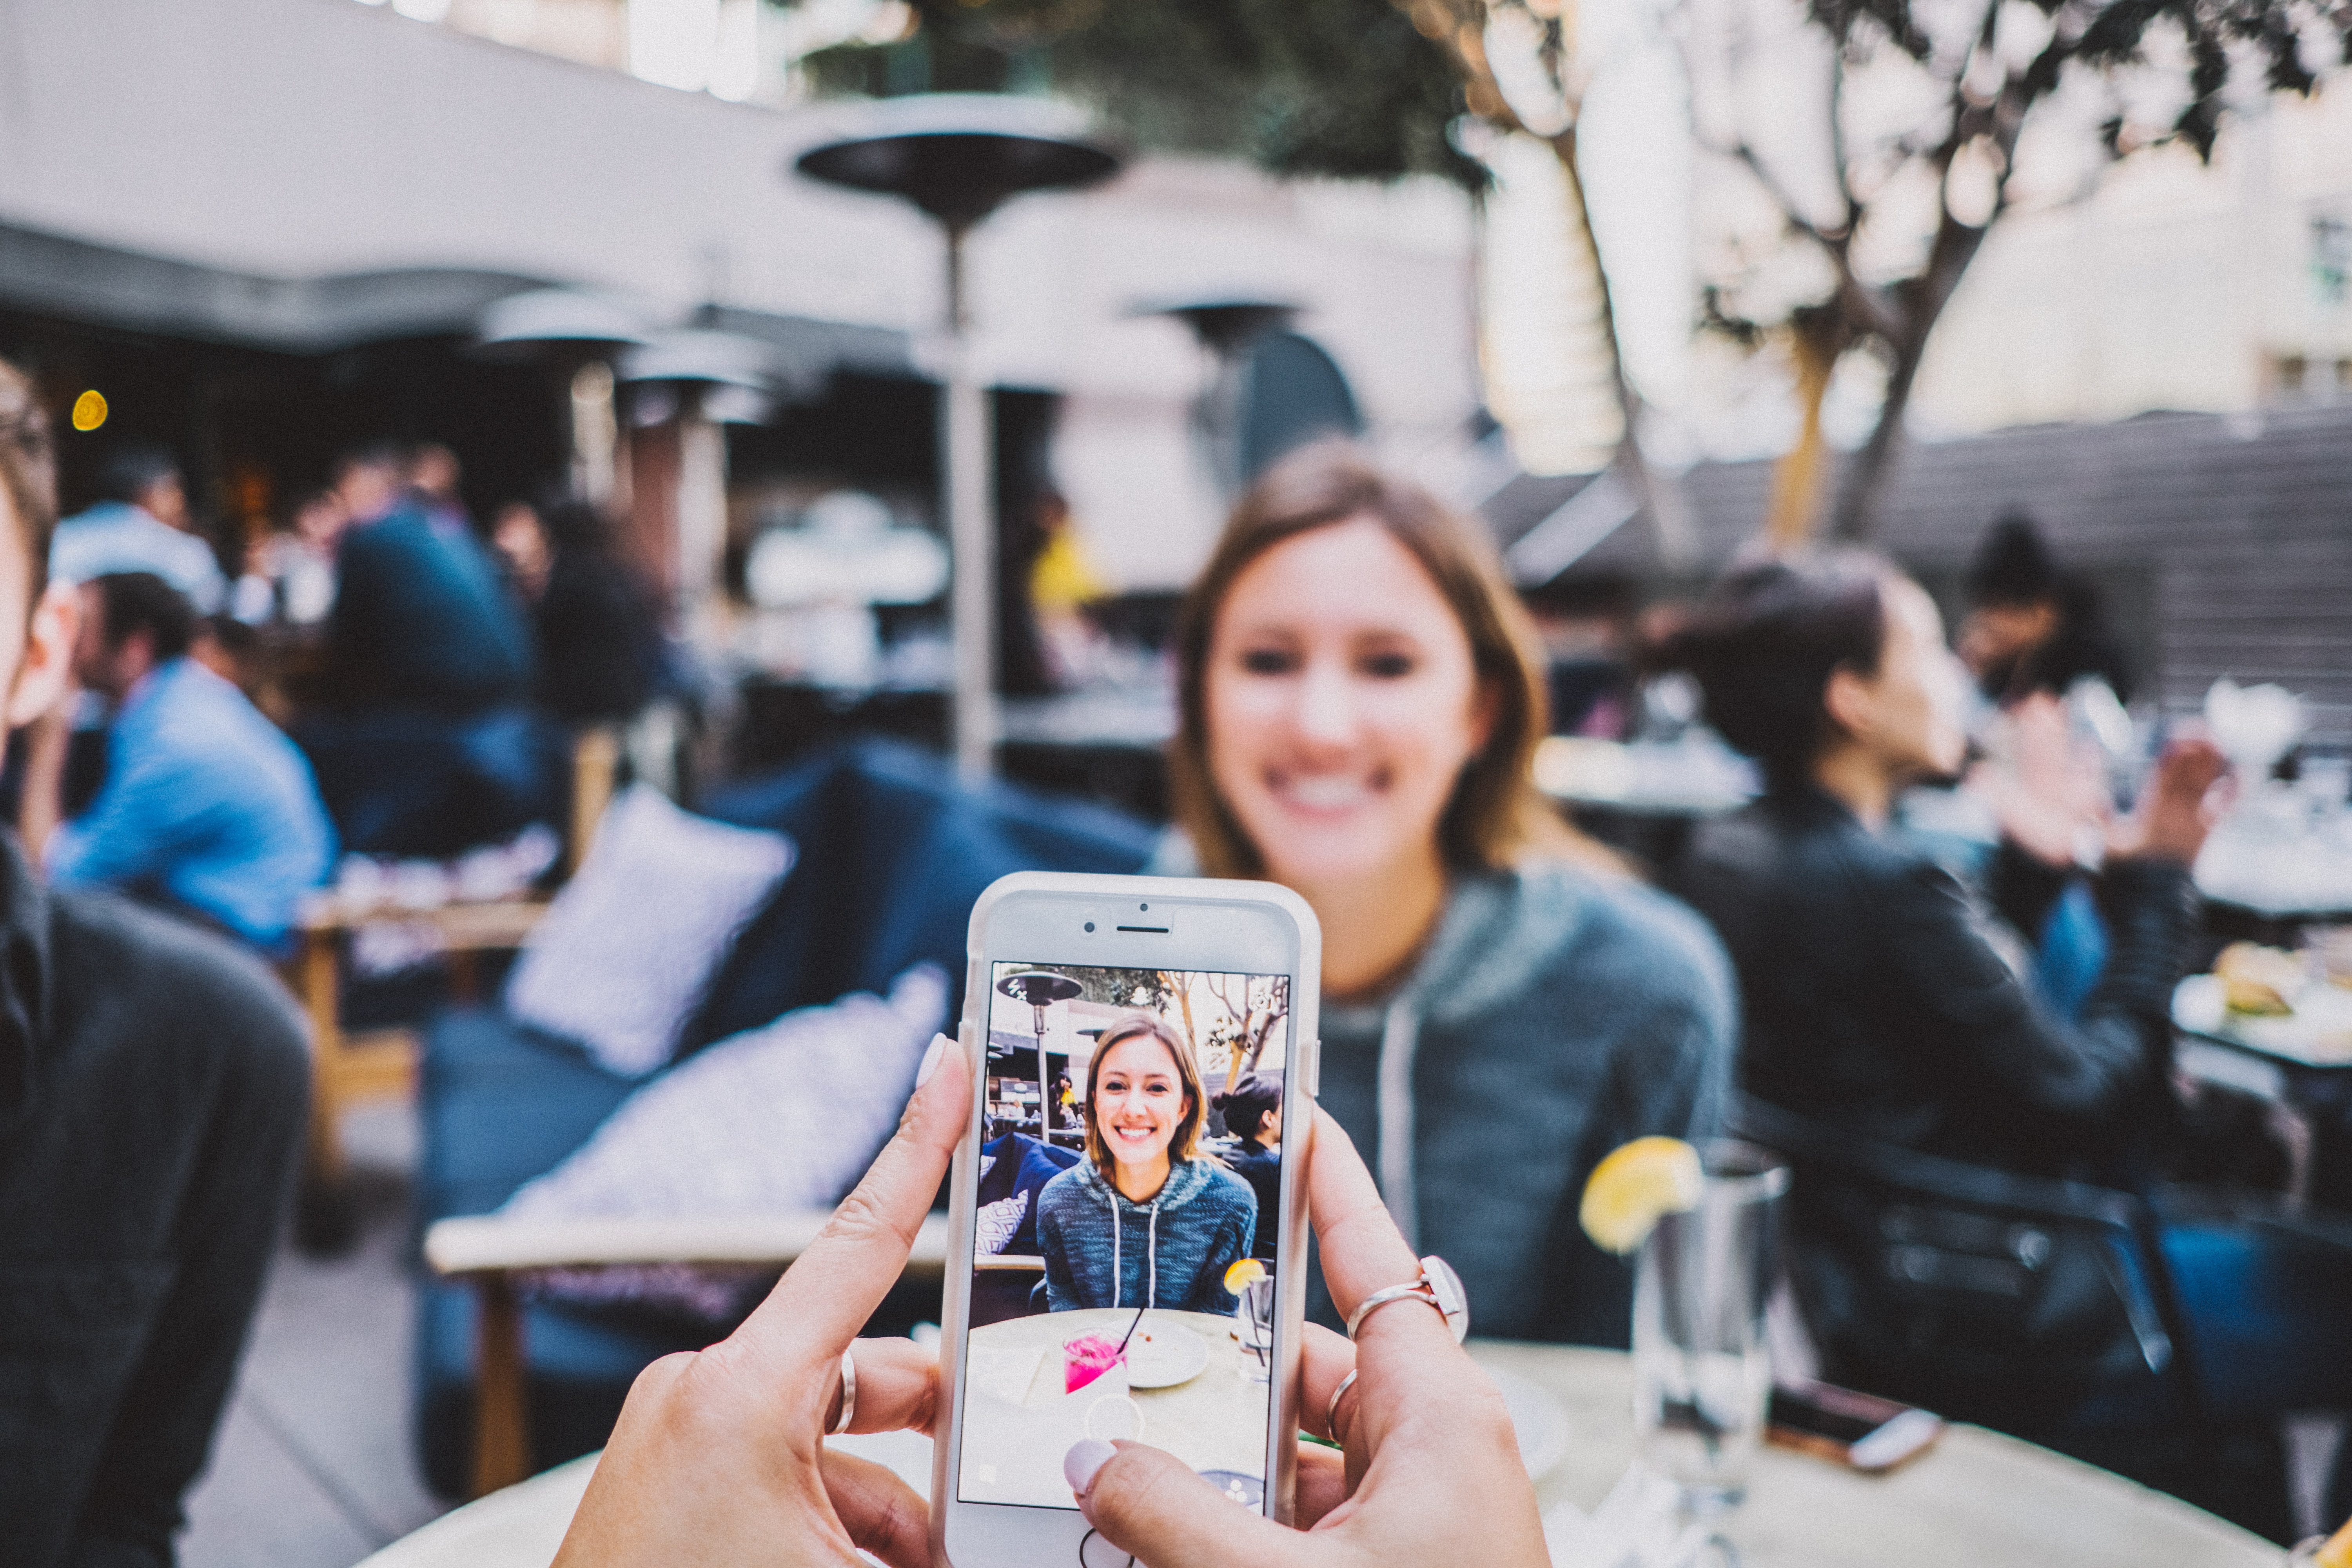
iphone, smartphone, table, person, cafe, coffee, blur, group, people, girl, woman, street, camera, restaurant, city, urban, crowd, portrait, education, sit, close up, outdoors, focus, enjoyment, adult